Kattil

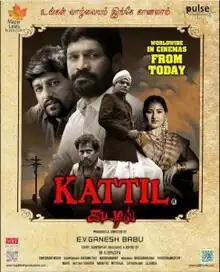
Theatrical release poster

Kattil is a 2023 Indian Tamil-language drama film written and directed by E. V. Ganesh Babu. Written and edited by B. Lenin, the film stars E.V. Ganesh Babu, Srushti Dange and Semmalar Annam in the lead roles. The film was released theatrically on 8 December 2023.